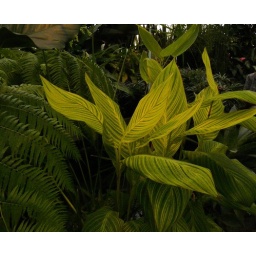
in the conservatory of flowers in golden gate park 10-08